Biblical Magi

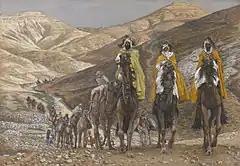
"The Magi Journeying" by James Tissot, , Brooklyn Museum, New York City

Traditional nativity scenes depict three "wise men" visiting the infant Jesus on the night of his birth, in a manger accompanied by the shepherds and angels, but this should be understood as an artistic convention allowing the two separate scenes of the Adoration of the Shepherds on the birth night and the later Adoration of the Magi to be combined for convenience. The single biblical account in simply presents an event at an unspecified point after Jesus's birth in which an unnumbered party of unnamed "wise men" visits him in a house, not a stable. The New Revised Standard Version of – describes the visit of the Magi in this manner: